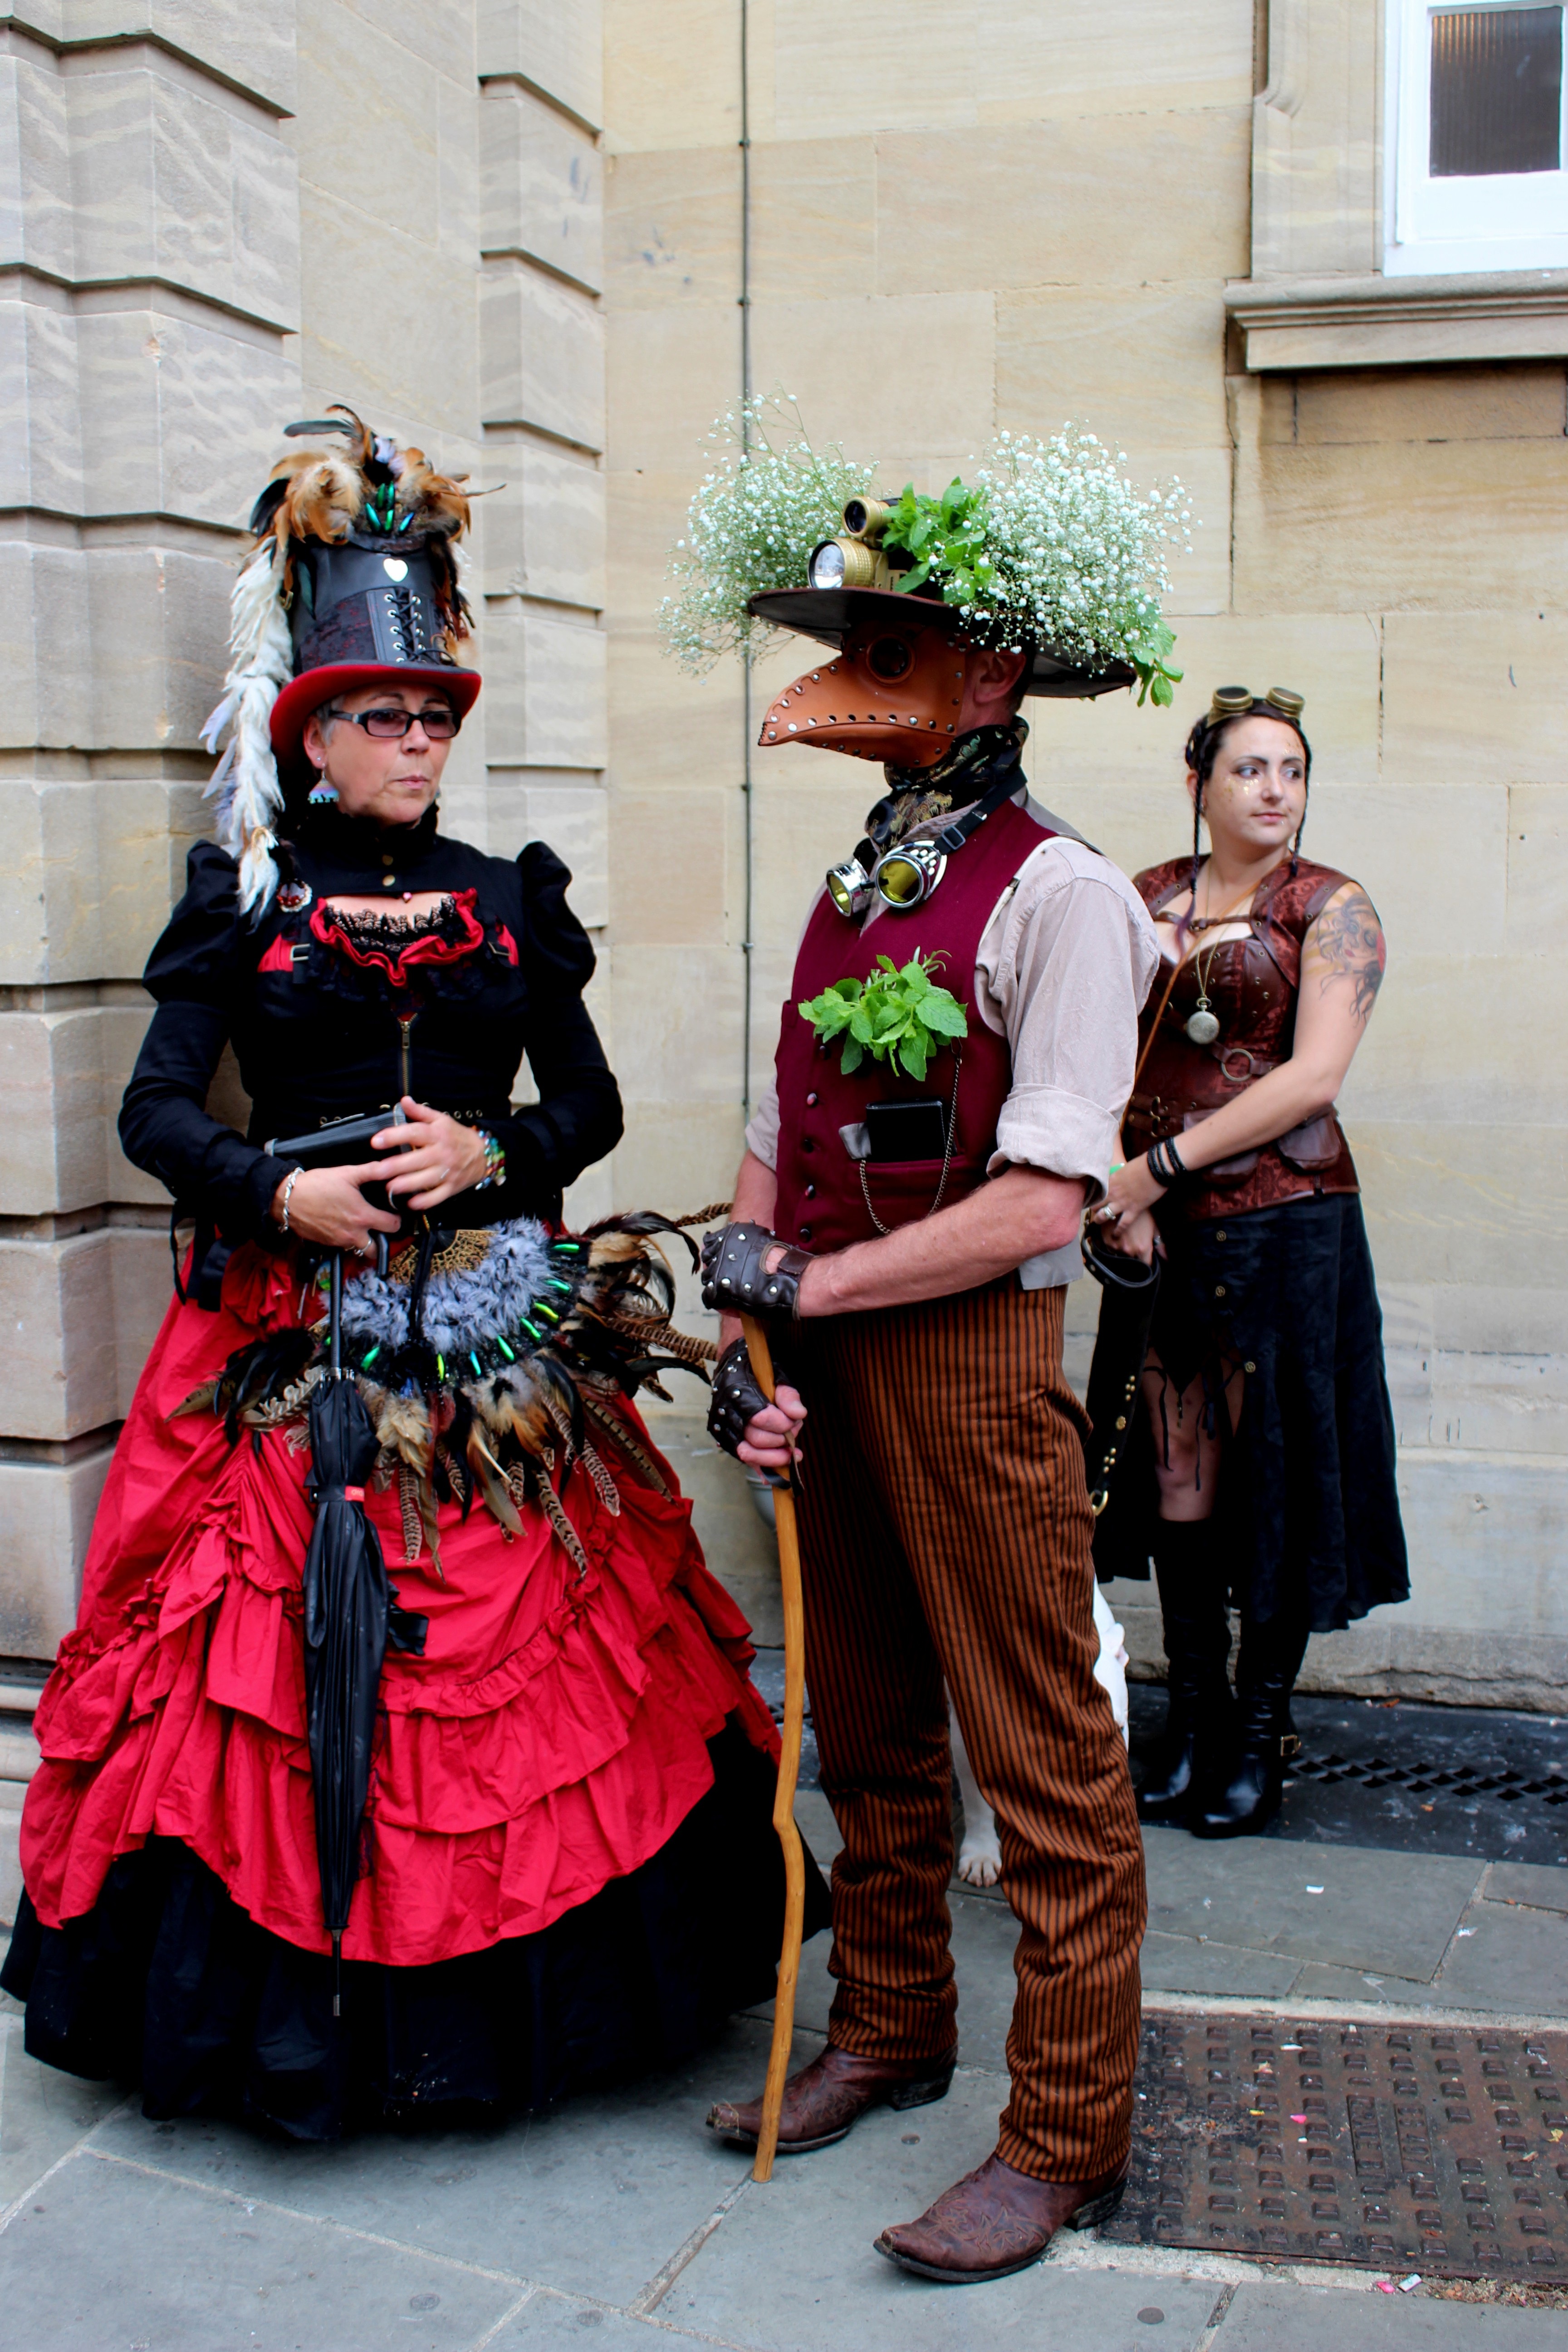
people, vintage, steam, dance, red, industrial, clothing, futuristic, performance art, festival, punk, steampunk, mysterious, dress, sports, glasses, eyewear, culture, style, fantasy, tradition, costume, victorian, clothes, subculture, steam punk, cyberpunk, post apocalypse